Canada–United Kingdom relations

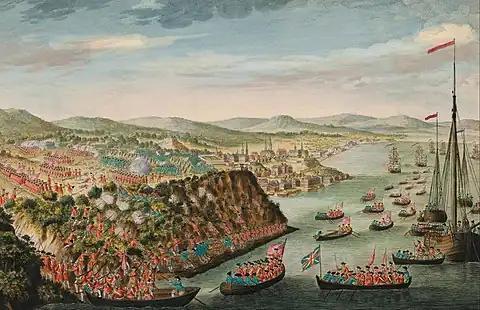
Depiction of the Battle of the Plains of Abraham in 1759, a decisive British victory that led to the British occupation of Quebec City

Canada was formed in 1867 as a dominion bringing together parts of the British Empire. The Canadian Confederation federated the British crown colonies of the Province of Canada, Province of New Brunswick, and the Province of Nova Scotia. The history of relations between Canada and London, well into the 20th century, is the story of London's steadily increasing control and Canada's slow evolution towards full sovereignty.